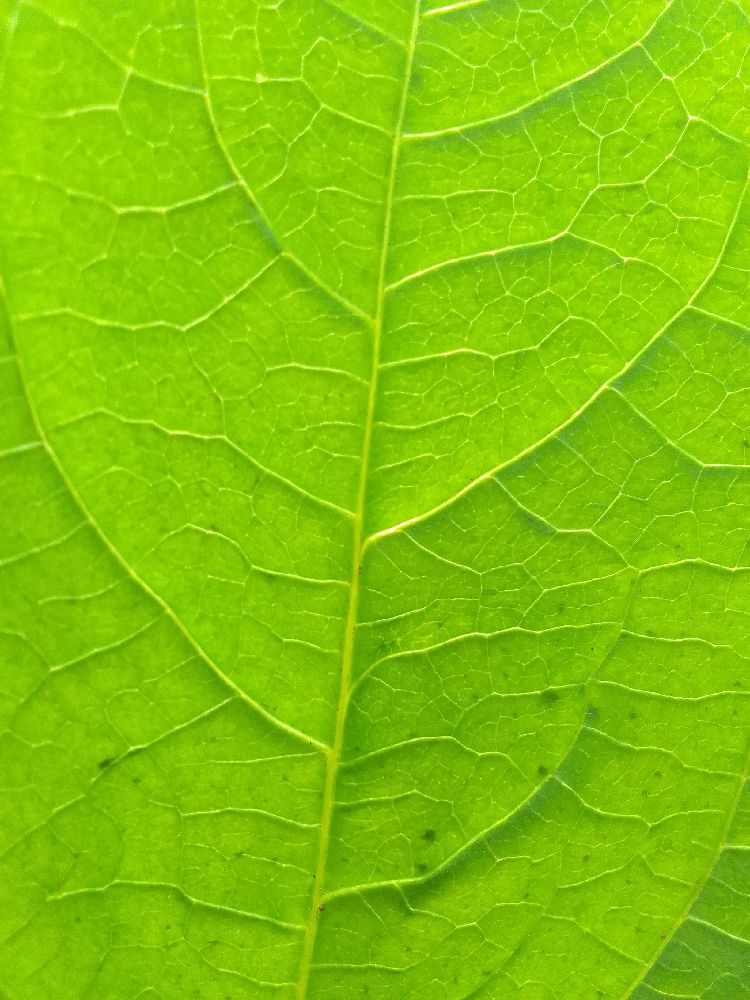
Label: healthy